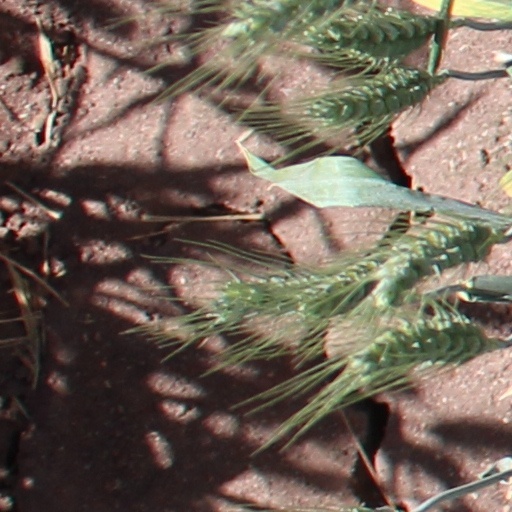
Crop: wheat